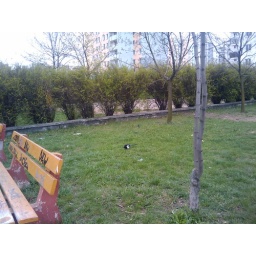
Park in Poland - so dirty - but bird loves it ;)